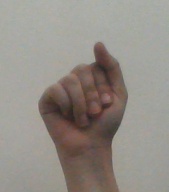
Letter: saad